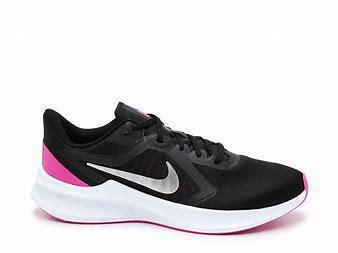
Brand: Nike
Model: Downshifter 10